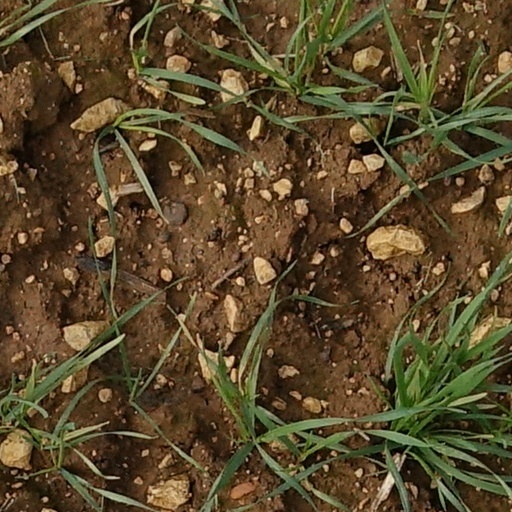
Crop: wheat